Theaterplatz (Dresden)

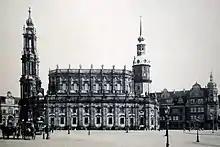
Theaterplatz Dresden (1905)

In contrast to the Old Market or Neumarkt, the Theaterplatz is not within the historic center, but west of the edge. Civil development is therefore very little at the theater square.